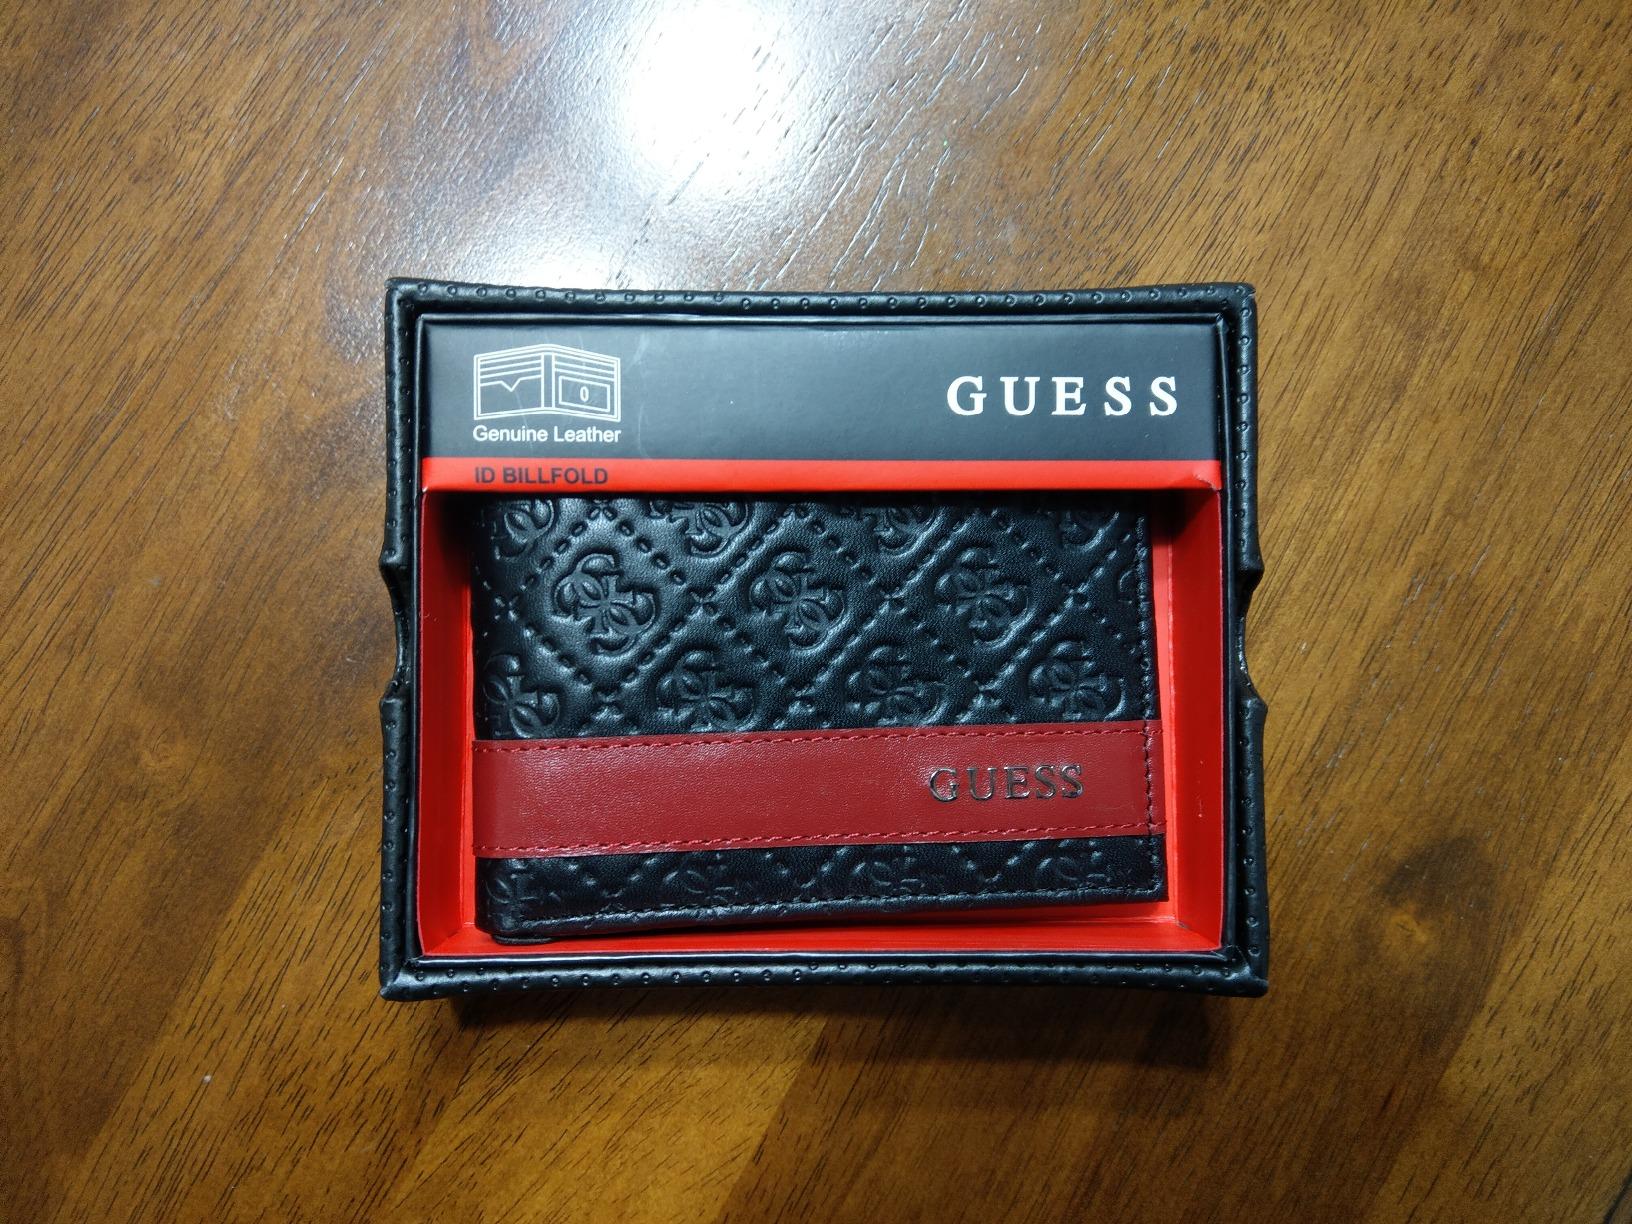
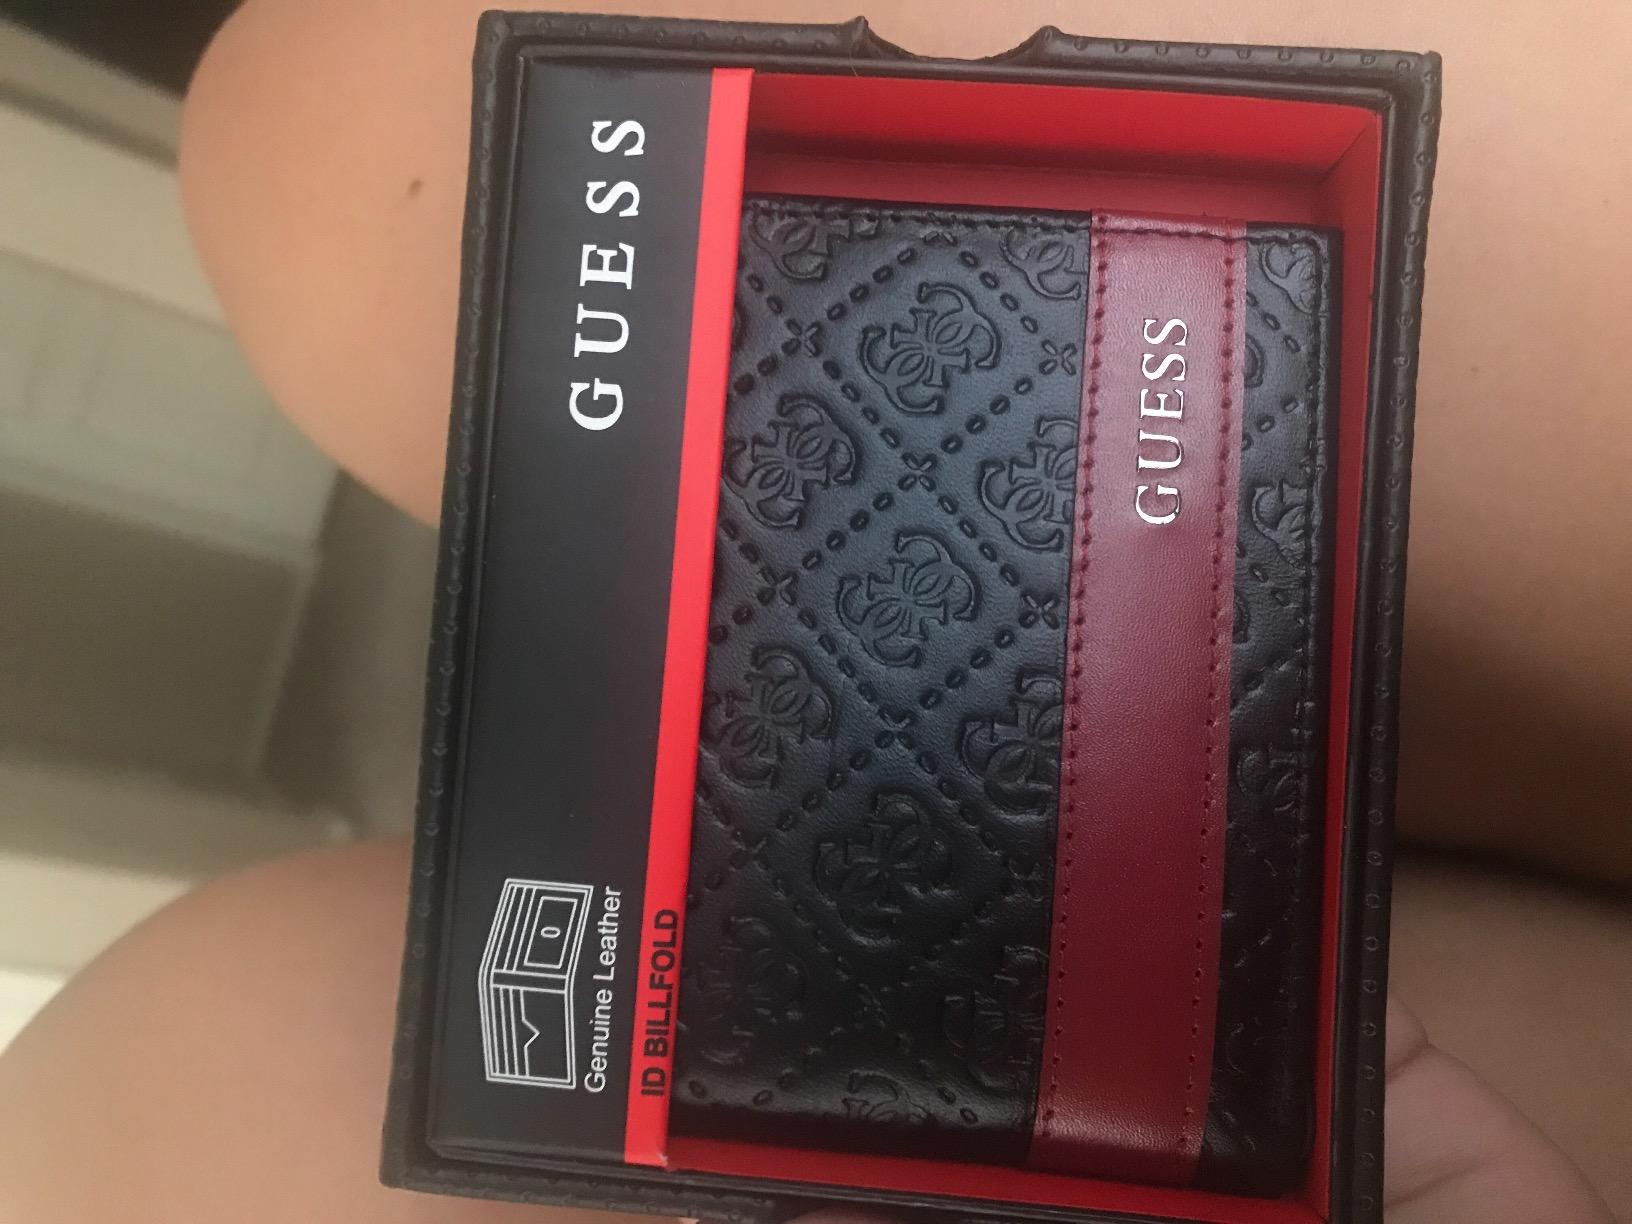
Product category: accessories_wallet
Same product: yes